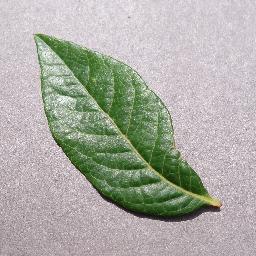
Label: Blueberry___healthy